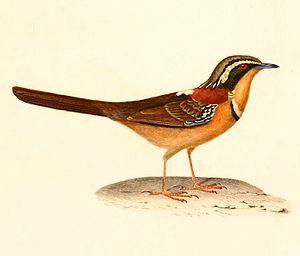
Melanopareia est un genre constitué de quatre espèces de passereaux appelés cordons-noirs. Ces espèces sont présentes en Amérique du Sud. C'est le seul genre de la famille des Melanopareiidae.